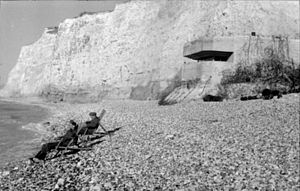
Operation Overlord / Den tyske situation i Normandiet
Tyske soldater i liggestole foran fæstningsværker i Normandiet (1942)
Operation Overlord var kodenavnet for de Vestallieredes invasion af Normandiet i 2. verdenskrig. Operationen havde til formål at trænge tyskerne ud af et område i Nordfrankrig, som derefter kunne bruges som basis for befrielsen af Frankrig og det øvrige Nordvesteuropa. Operationen omfattede dels selve landgangen i Normandiet den 6. juni 1944 og de følgende operationer indtil udgangen af august, hvor de allierede arméer havde befriet Paris og de tyske hære havde trukket sig tilbage over Seinen.